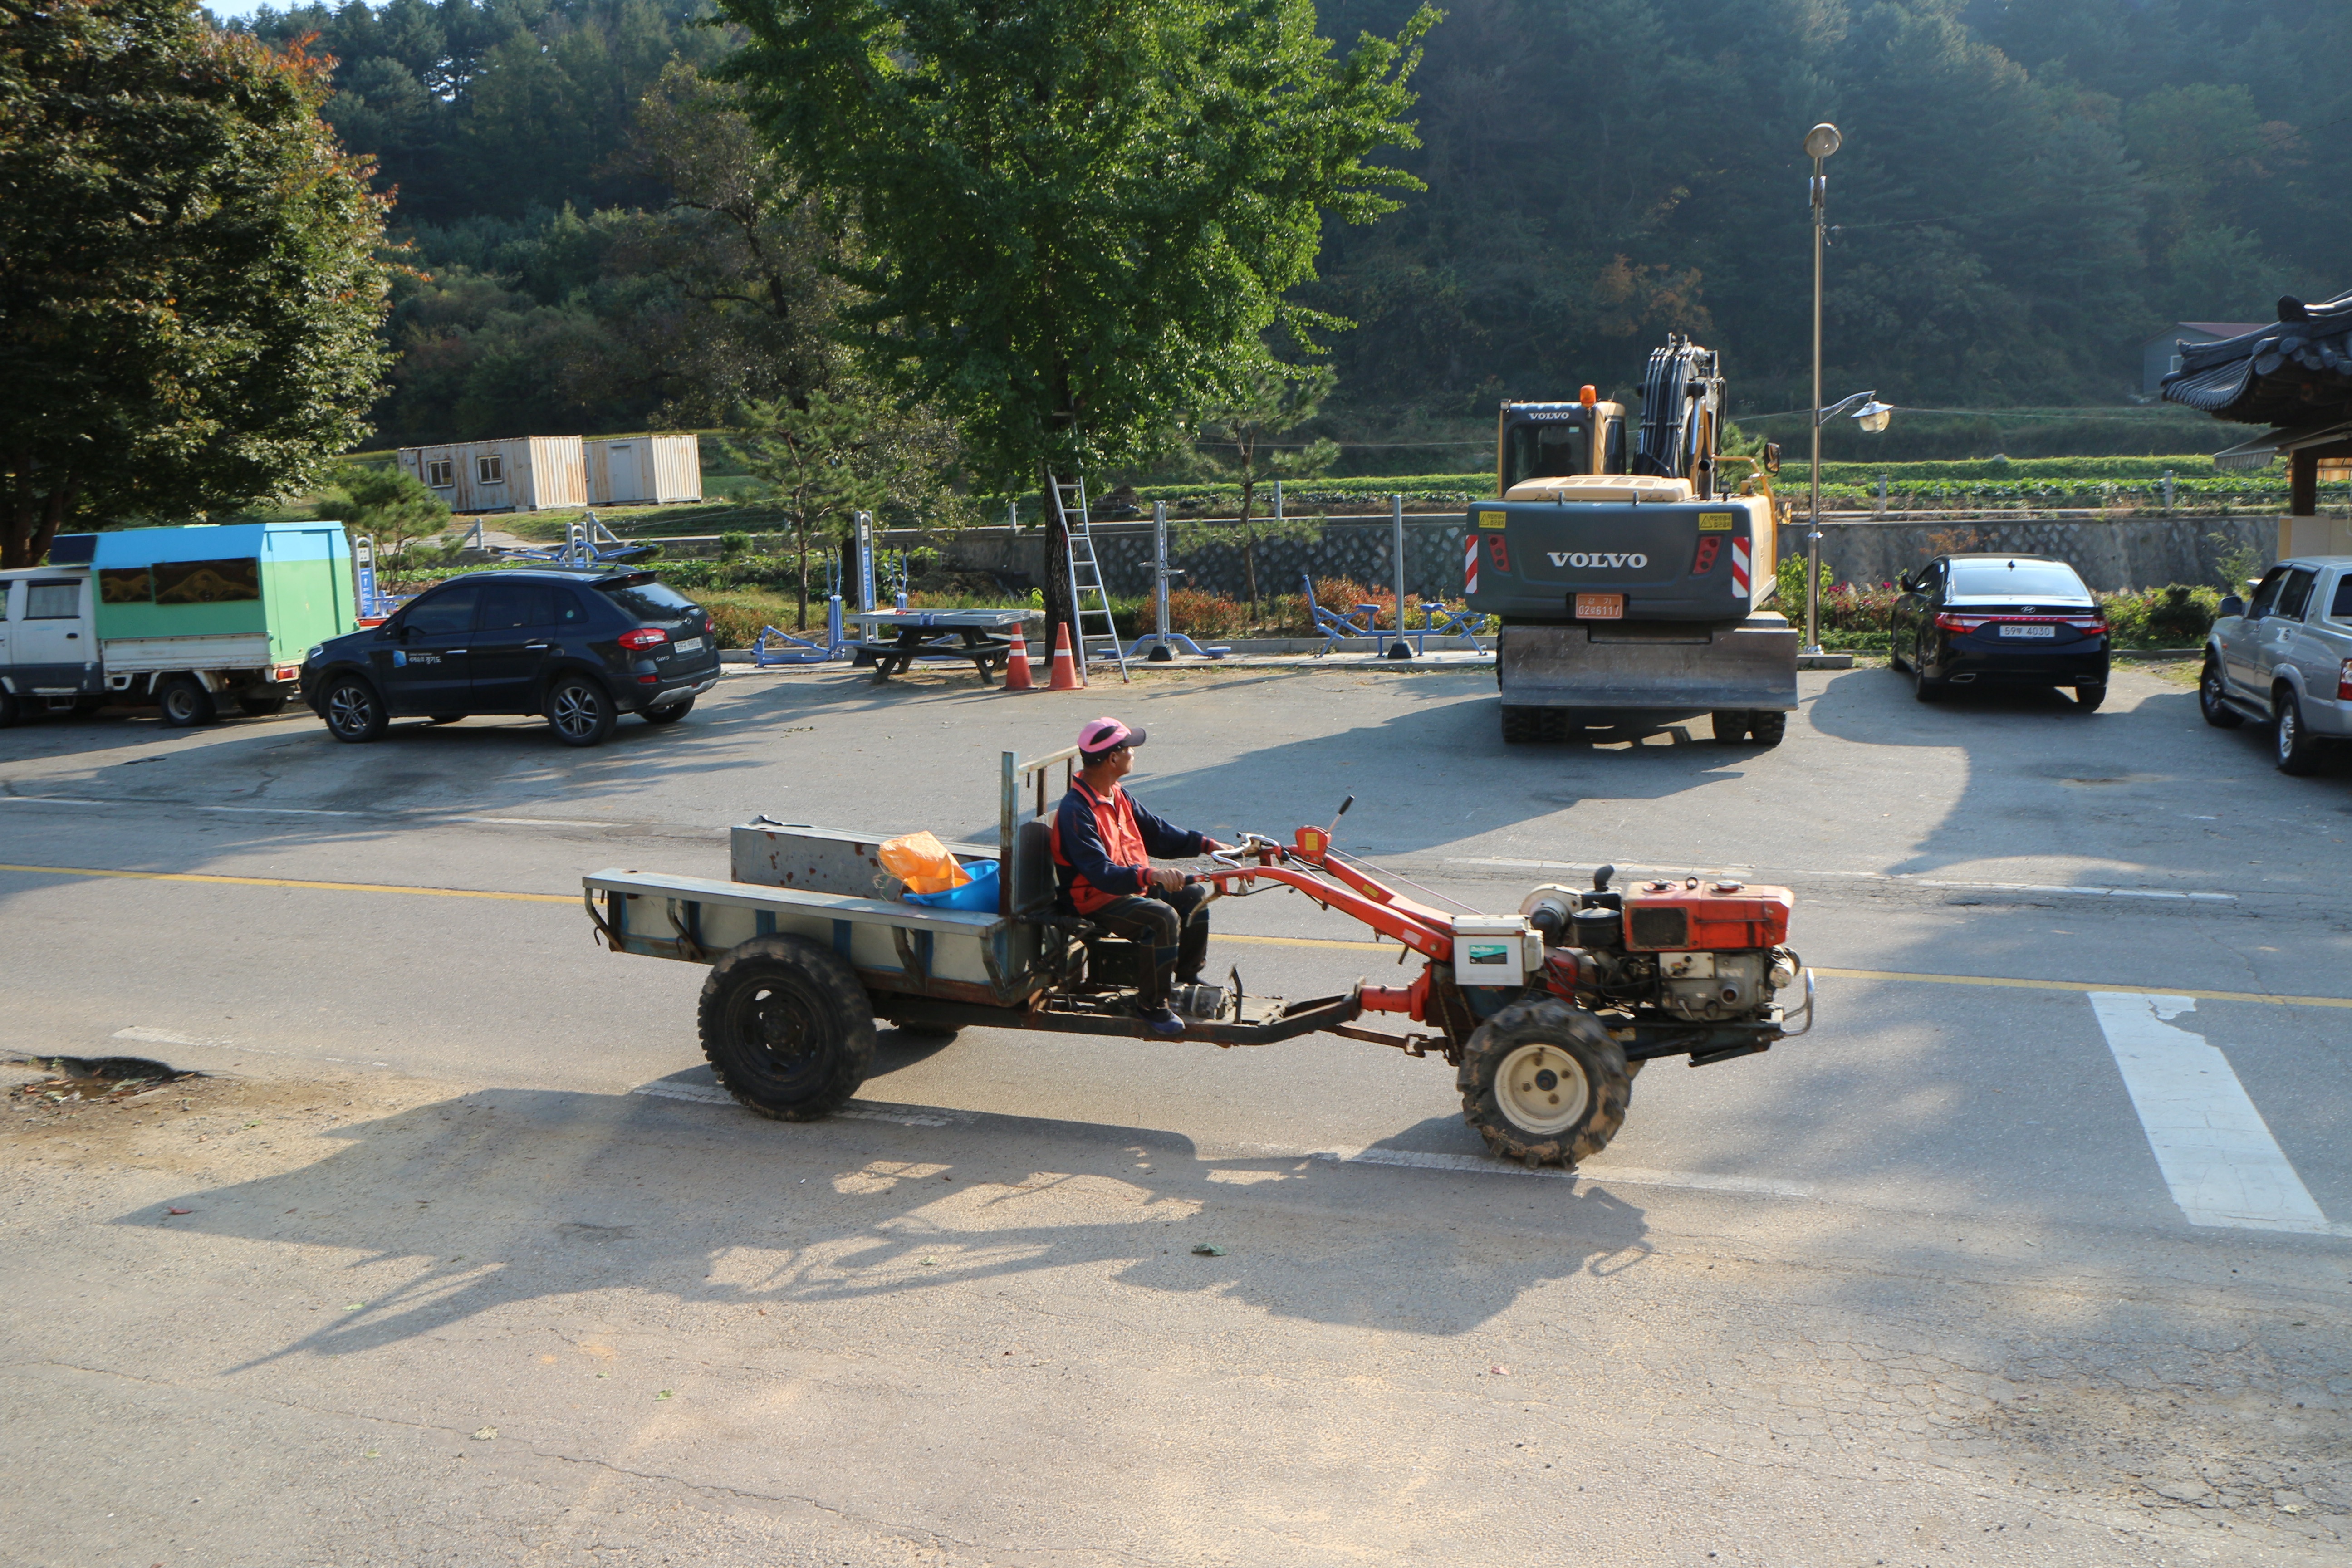
car, country, asphalt, transport, vehicle, race track, tiller, auto racing, rural extra light